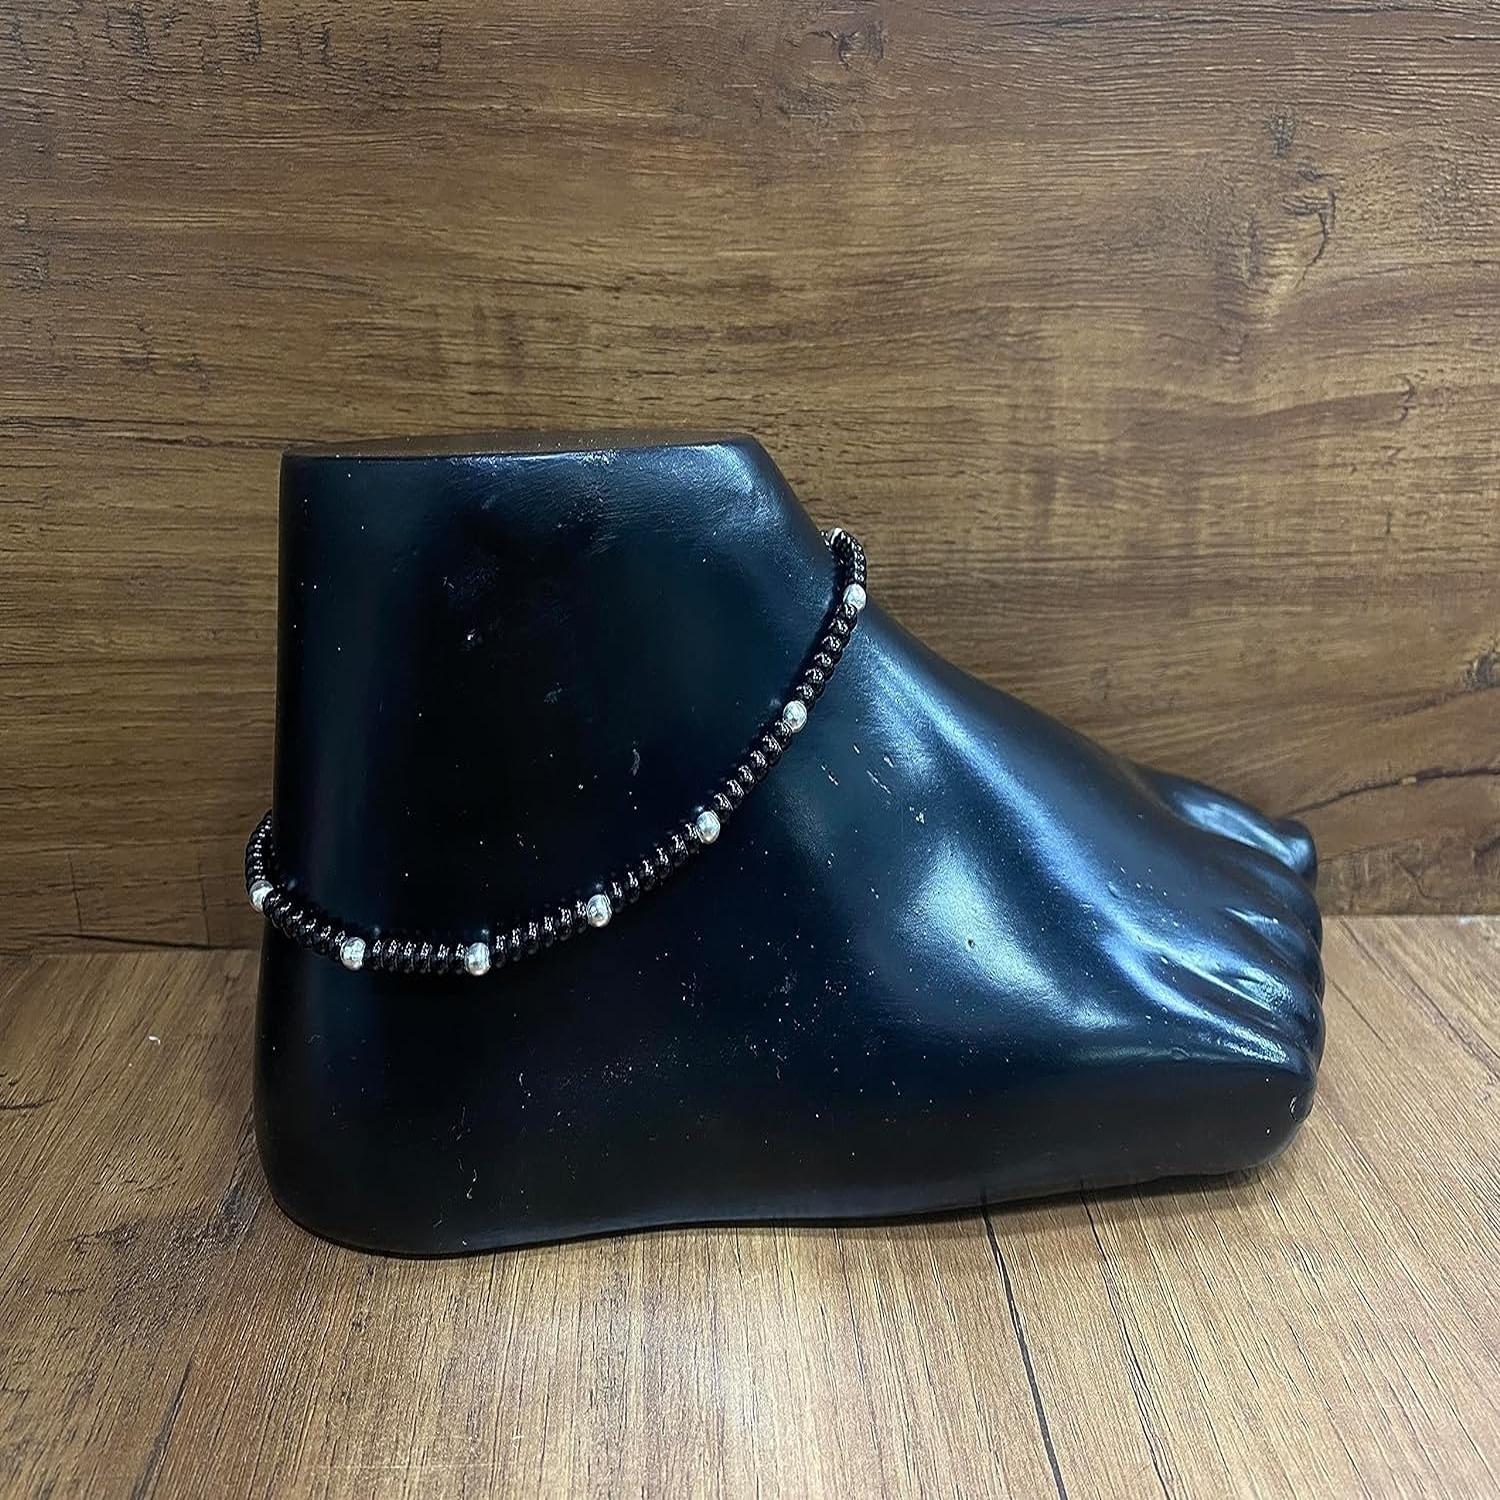
DARSHRAJ Sterling Silver Anklet Elegant and Timeless Jewelry for a Stylish Look
Type: Anklet
Brand: DARSHRAJ
Price: Rs. 650
 Contemporary Design: A silver ball charm adds a modern twist to this classic accessory, making it suitable for various fashion styles.Comfortable Fit: The adjustable black cord ensures a comfortable and customized fit, allowing you to wear it all day with ease.Timeless Elegance: Crafted from 925 sterling silver, this anklet exudes enduring beauty and sophistication.Versatile Occasions: From casual outings to formal events, this anklet is adaptable to various occasions, adding a touch of elegance to your look.Easy to Maintain: With proper care, this anklet will retain its luster and charm, providing you with years of enjoyment.